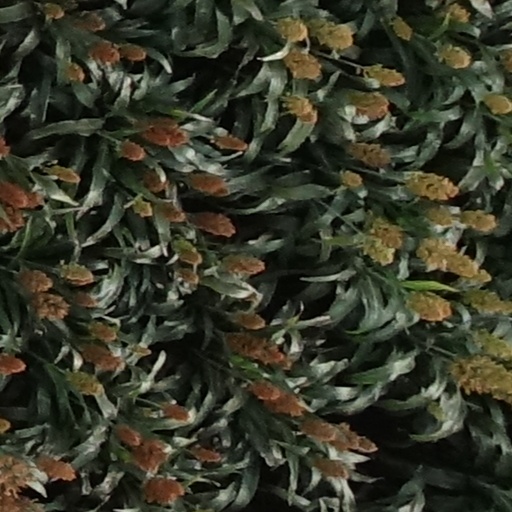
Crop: sorghum